My TV (Bangladeshi TV channel)

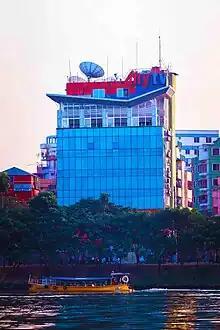
The headquarter of My TV, known as My TV Bhaban, is in Hatirjheel.

My TV is a Bangladeshi Bengali-language satellite and cable television channel owned and operated by V.M. International Limited. It began broadcasting on 15 April 2010 and is based in Hatirjheel, Dhaka. My TV was founded by the late Omeda Begum with the goal of spreading the Bengali language and culture. The channel primarily broadcasts entertainment and news programming.